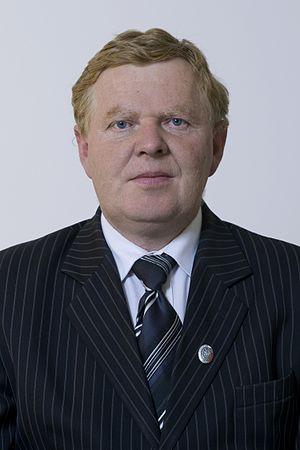
Les sénateurs de la VIIIe législature ont été élus lors des Élections sénatoriales polonaises de 2011 qui se sont tenues le 9 octobre 2011